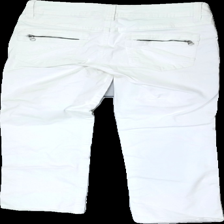
View: back
Type: Trousers
Category: Ladies
Brand: Not in the list
Brand text on label: Five
Colors: White
Material: 100% Cotton
Cut: Tight
Size: 38
Stains: Minor
Damage: stain
Damage location: middle right
Price range: <50
Recommended usage: Recycle
Description: White tight trousers